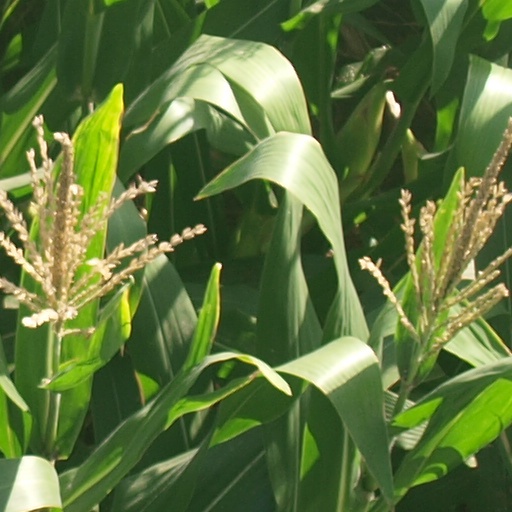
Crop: maize; corn